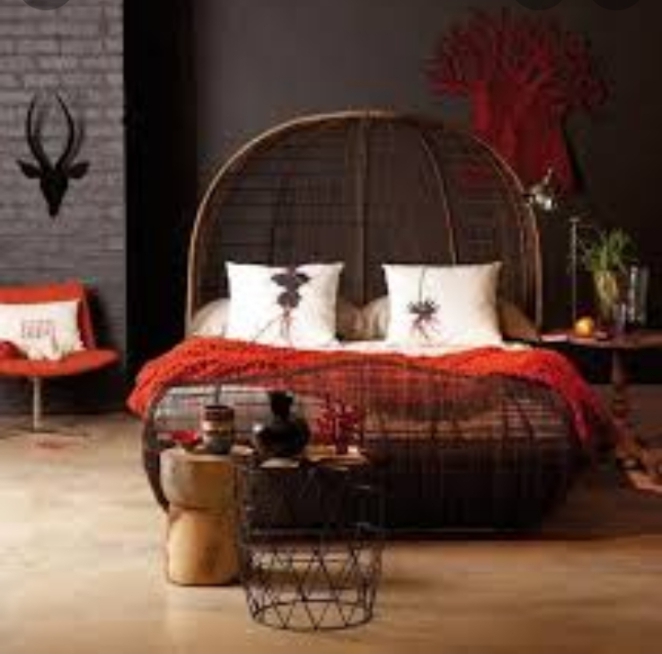
Nataal bii maa ngi ciy janook ab lal bu nu lal ba mu jekk. Mel na ne yit maa ngi gis ñu teg ci ay njegeñaay yu weex moom lal bii. Xaw ma nag ?  Am na yit darab bu xonq. Dafa mel ne ni ma ko gisee nii.